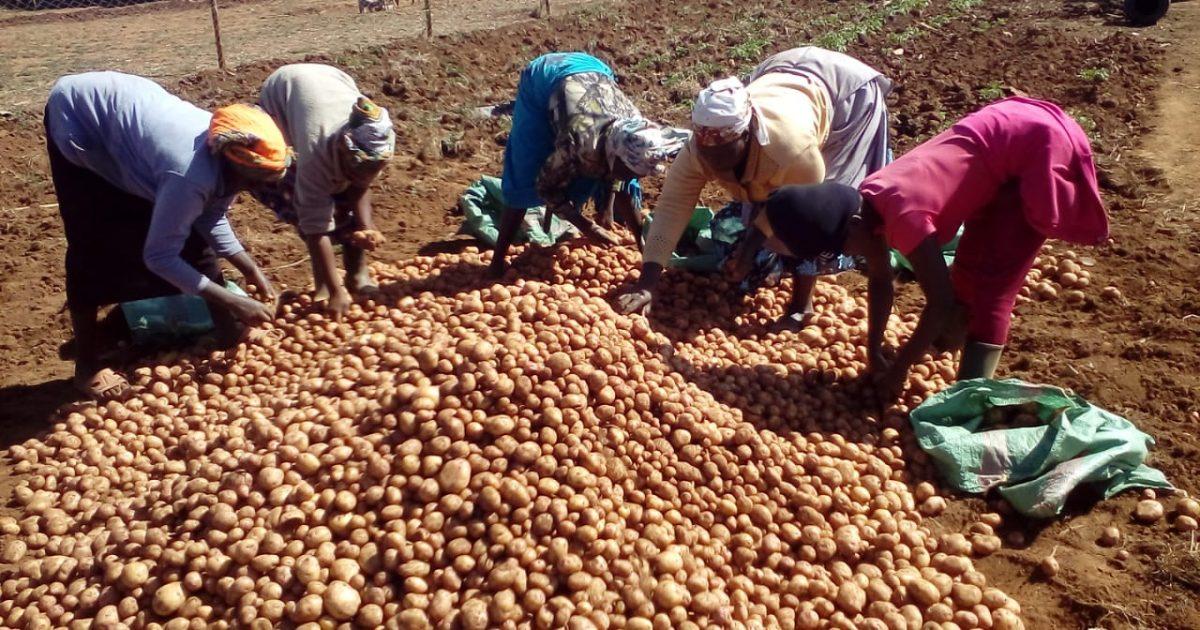
Wanawake wamevuna na kukusanya viazi mviringo sehemu moja, kisha wameanza kuchambua na kuchagua viazi ambavyo havijaharibika nakuvipaki kwenye magunia kwa ajili ya kupeleka sokoni ilikuuza pia kupeleka nyumbani iliwatumie kama chakula na familia zao.